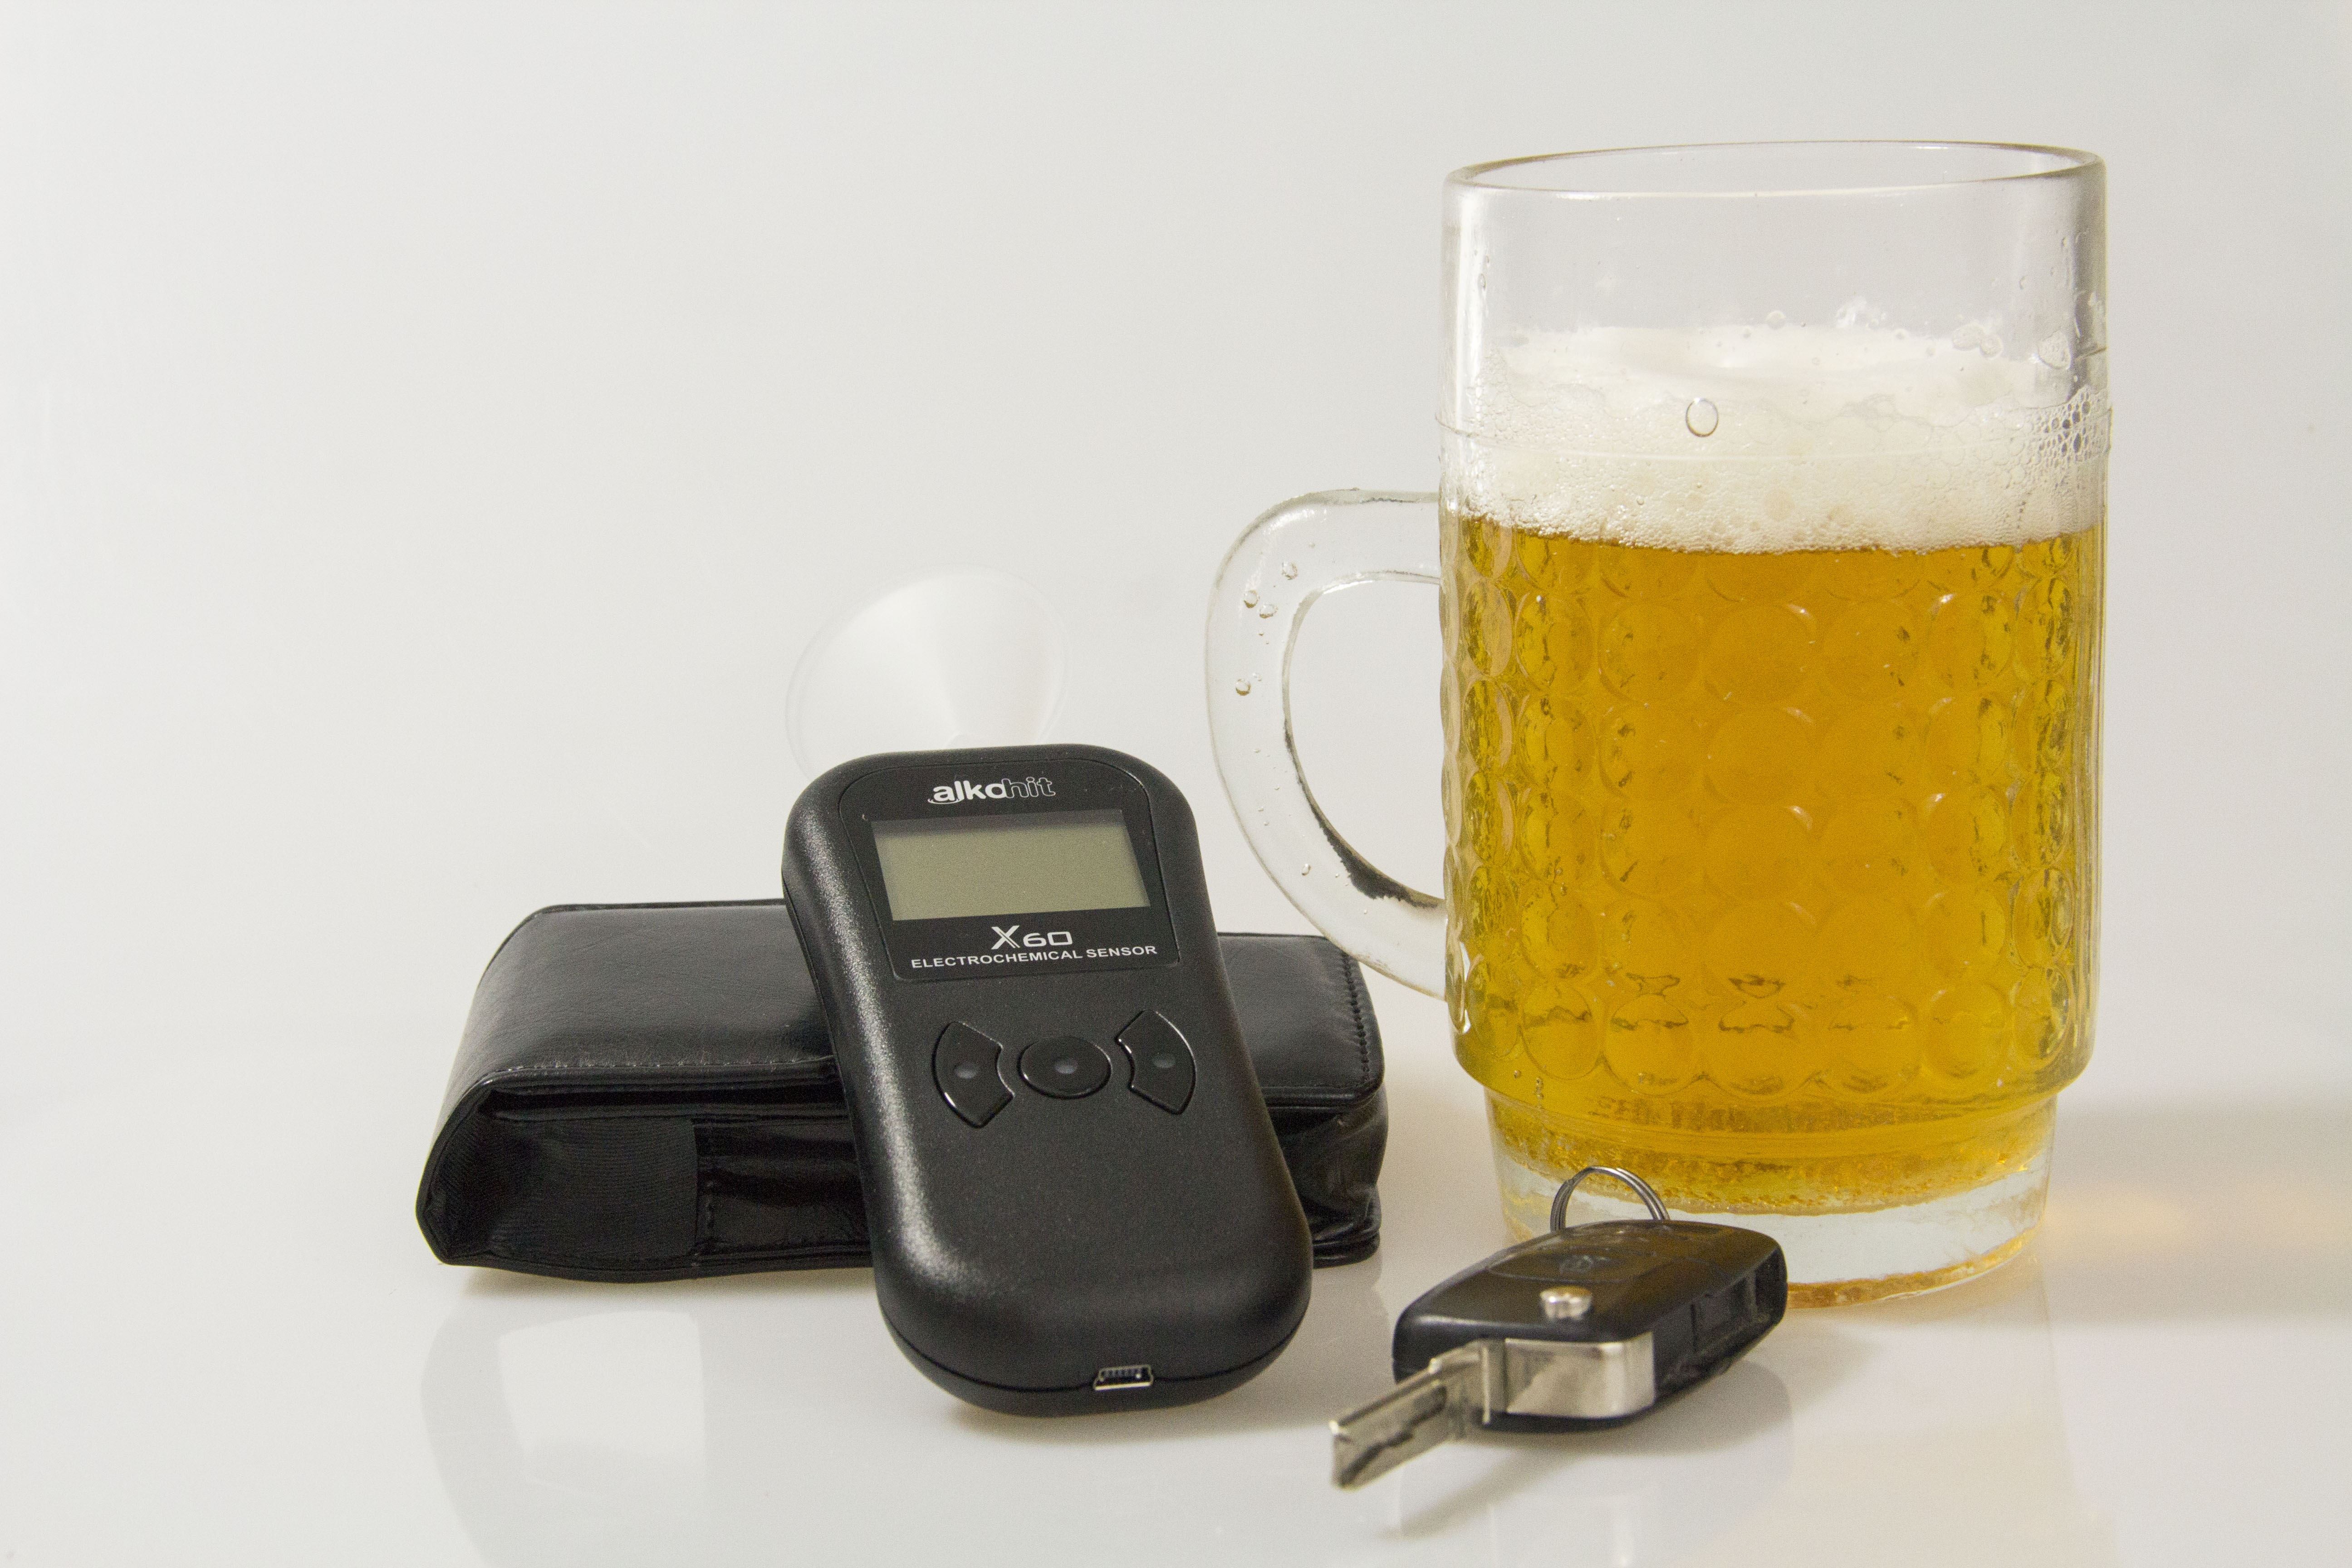
drink, alcohol, product, control, the driver of the, breathalyser, the police, sobriety, the provisions of the, promile